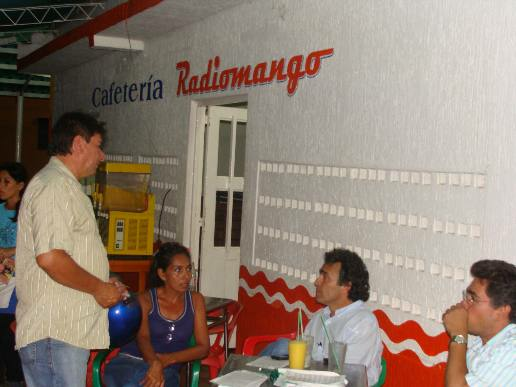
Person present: Yes